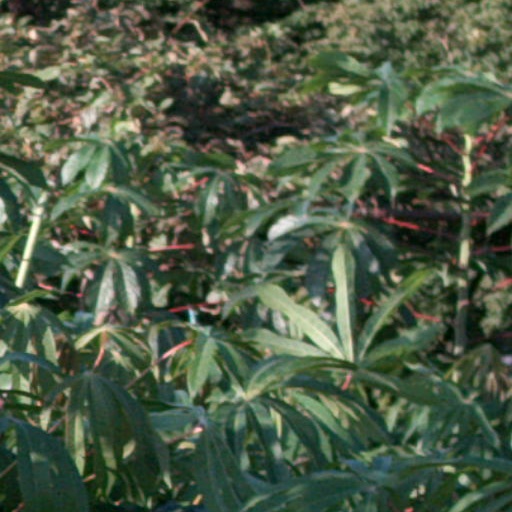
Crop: cassava